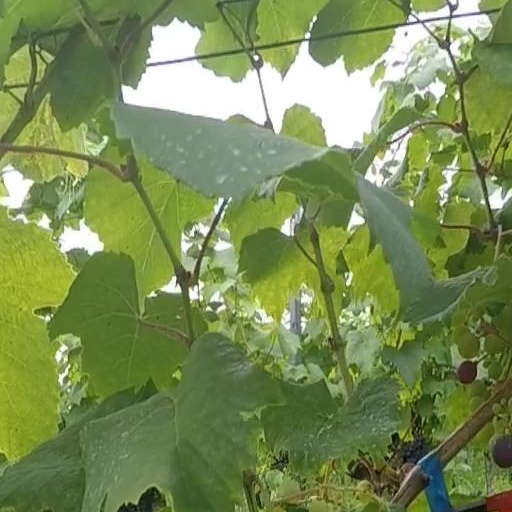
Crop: grape